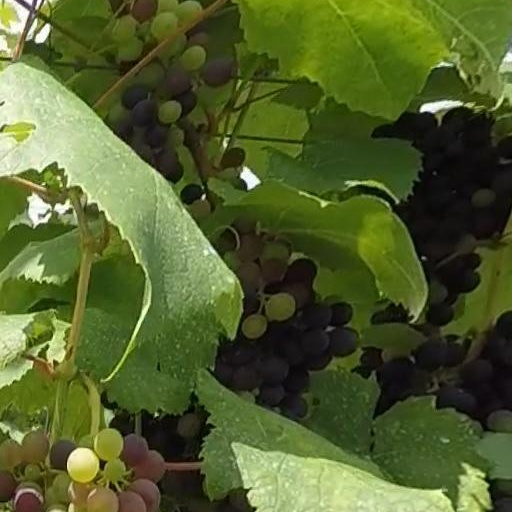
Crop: grape